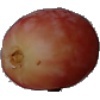
Label: Grape Pink 1